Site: brandenburg
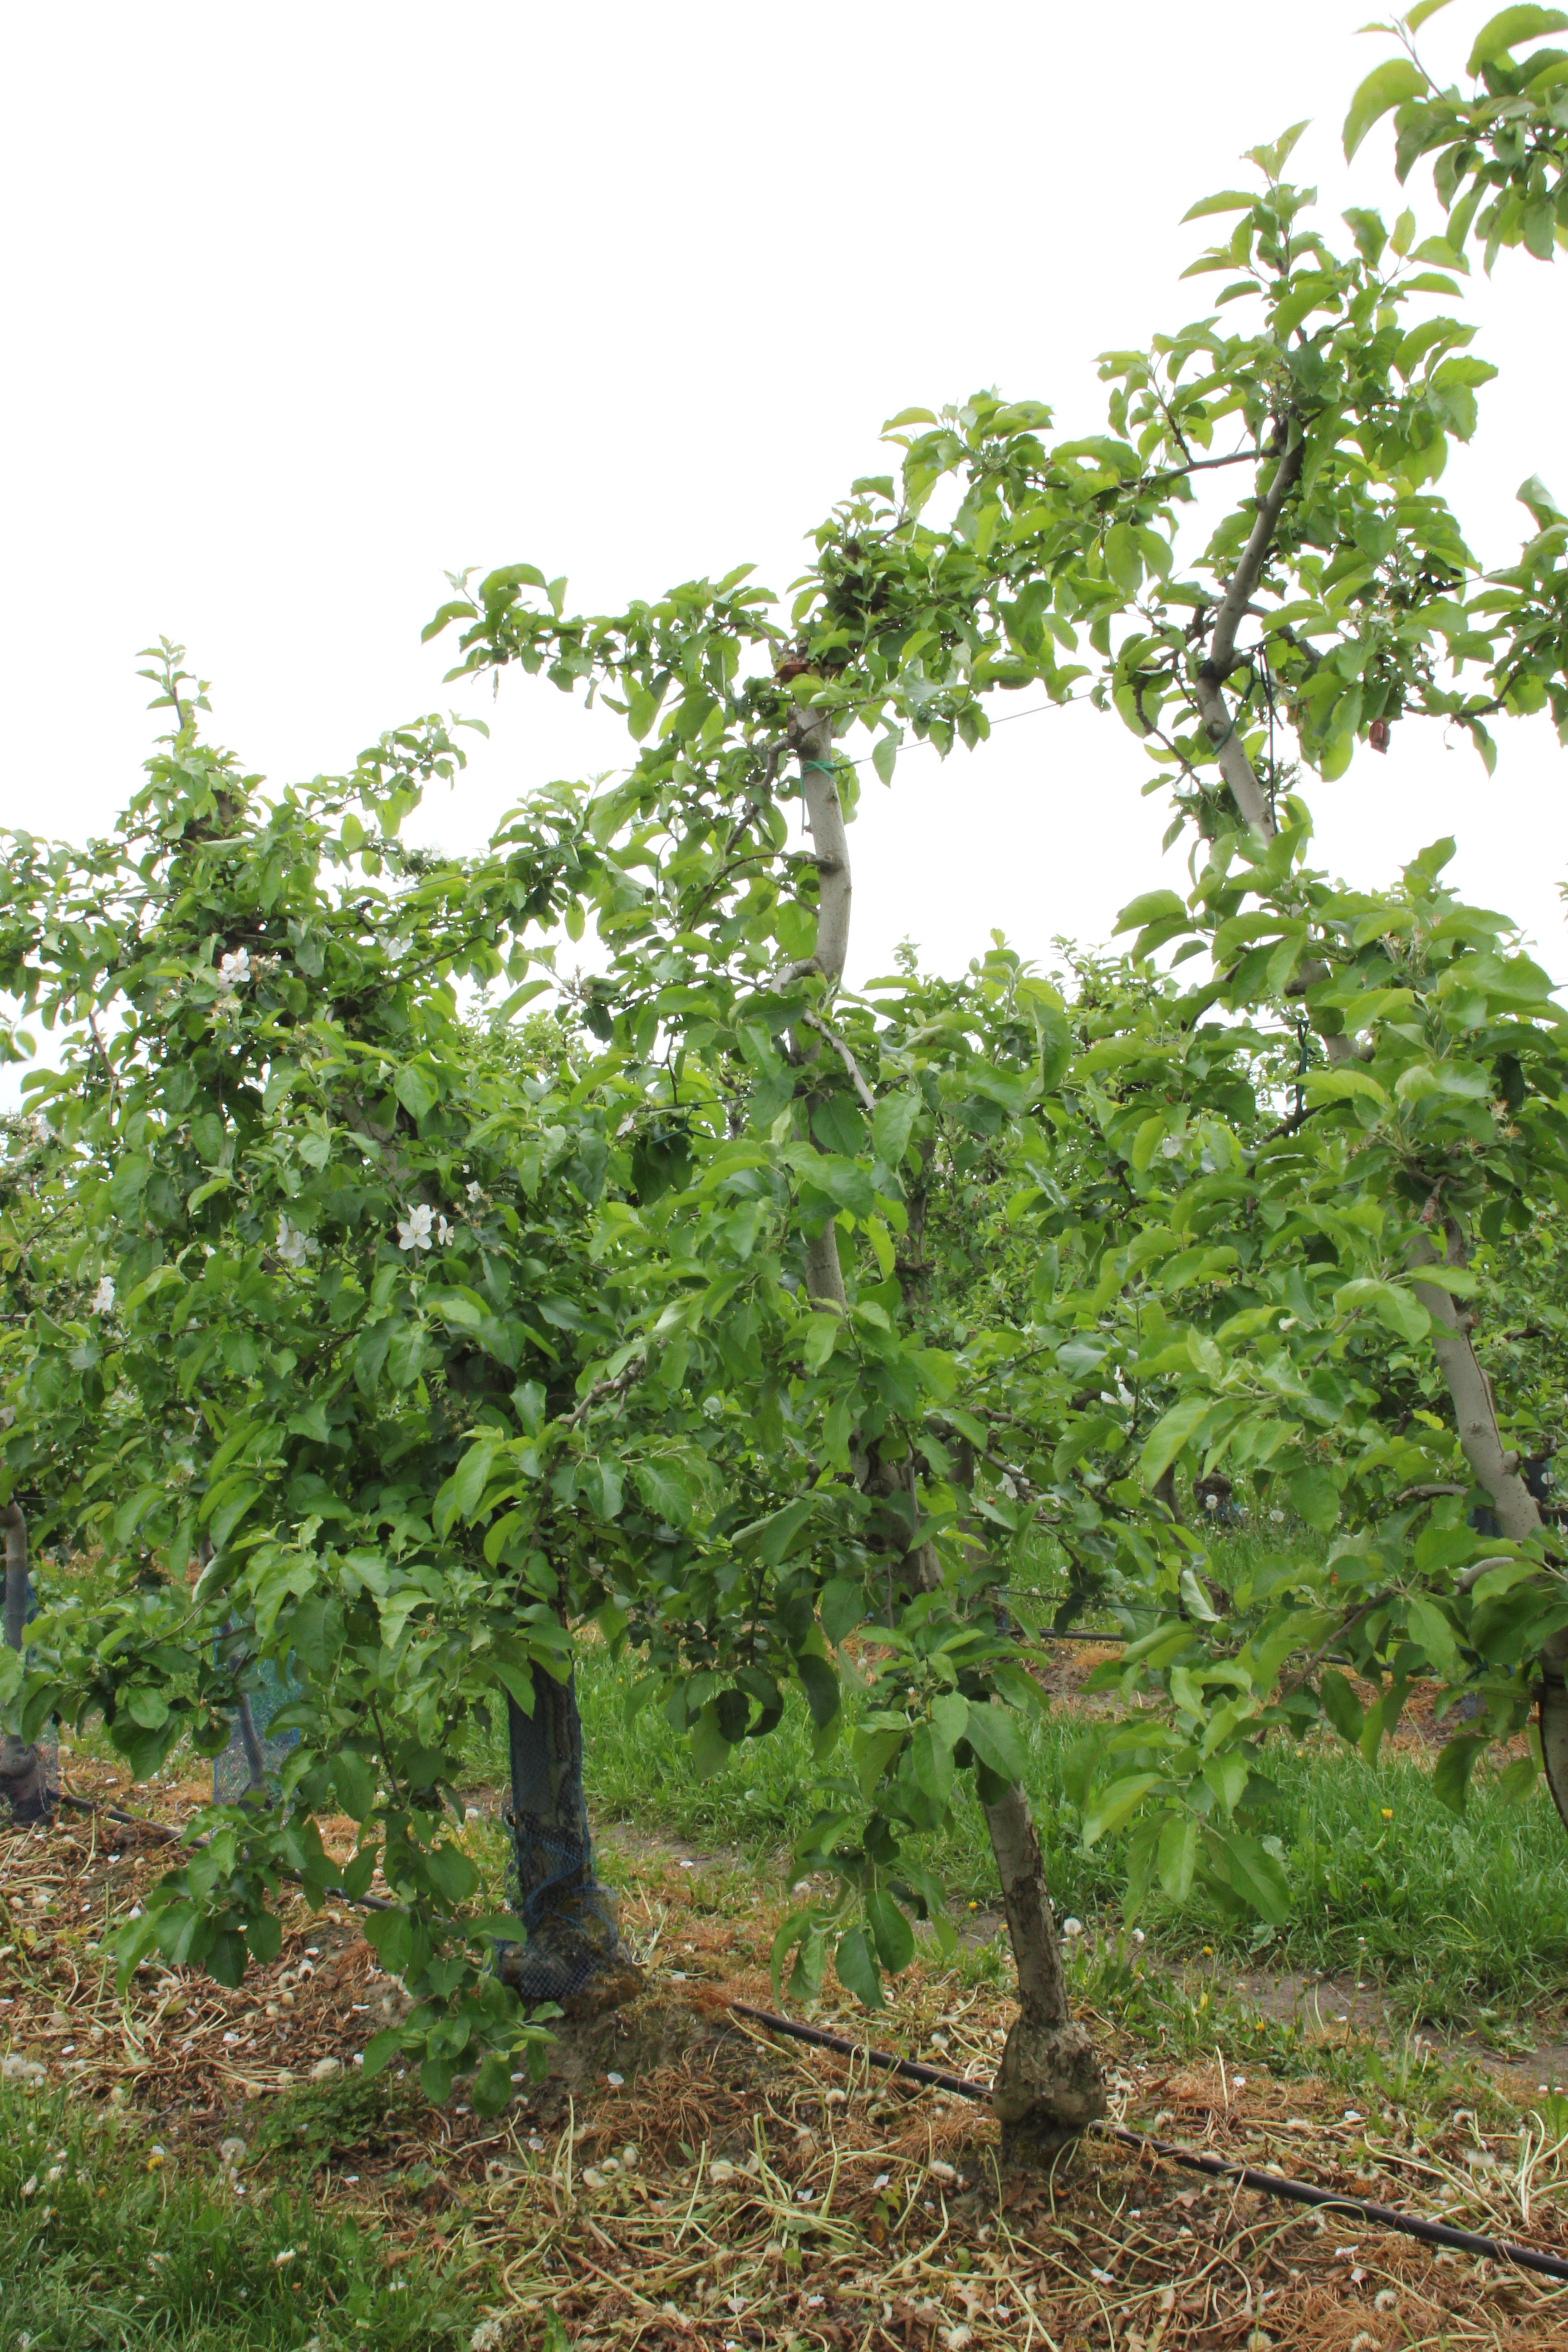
Growth stage (BBCH 67): Flowering